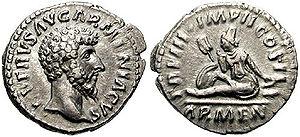
Le royaume d'Arménie ou Grande-Arménie est fondé en 190 av. J.-C. par Artaxias Iᵉʳ, fondateur de la dynastie artaxiade. Connaissant son apogée sous le règne de Tigrane le Grand, il devient ensuite un enjeu entre Romains et Parthes, puis entre Romains et Sassanides. Au Iᵉʳ siècle, son trône passe aux Arsacides, qui le conservent jusqu'en 428, date de l'abolition de la monarchie et du début du marzpanat.
Une pièce commémorative est une pièce de monnaie au design particulier émise pour commémorer un événement spécifique. Pour la plupart, ces pièces ont été émises à partir des années 1960, mais il existe de nombreux exemples de pièces commémoratives antérieures à cette date.
Les guerres perso-romaines commencent lorsque les Romains, après avoir conquis la Grèce, envahissent l'Asie Mineure et entrent en contact avec l'Empire parthe vers 100 av. J.-C. En 64 av. J.-C., l'Empire séleucide s'éteint avec Antiochos XIII, détrôné par Pompée qui réduit la Syrie, dernier reliquat du Royaume séleucide, en province romaine. Les Parthes, occupant les territoires séleucides plus à l'est, deviennent le « concurrent » de l'Empire romain dans l’est de la Méditerranée. La civilisation et la culture des Parthes semblent reprendre celles des Achéménides, particulièrement dans leur système religieux. Elle est aussi marquée par la présence d'importantes cités grecques en Mésopotamie. L'Empire parthe, organisé de manière peu autoritaire, prend fin en 224 ap. J.-C. Il laisse la place aux Sassanides qui continuent leur guerre avec les Romains. La guerre perdure avec l'Empire byzantin et prend fin avec l'expansion de l'islam : les guerres perso-byzantines.